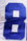
Number: 8